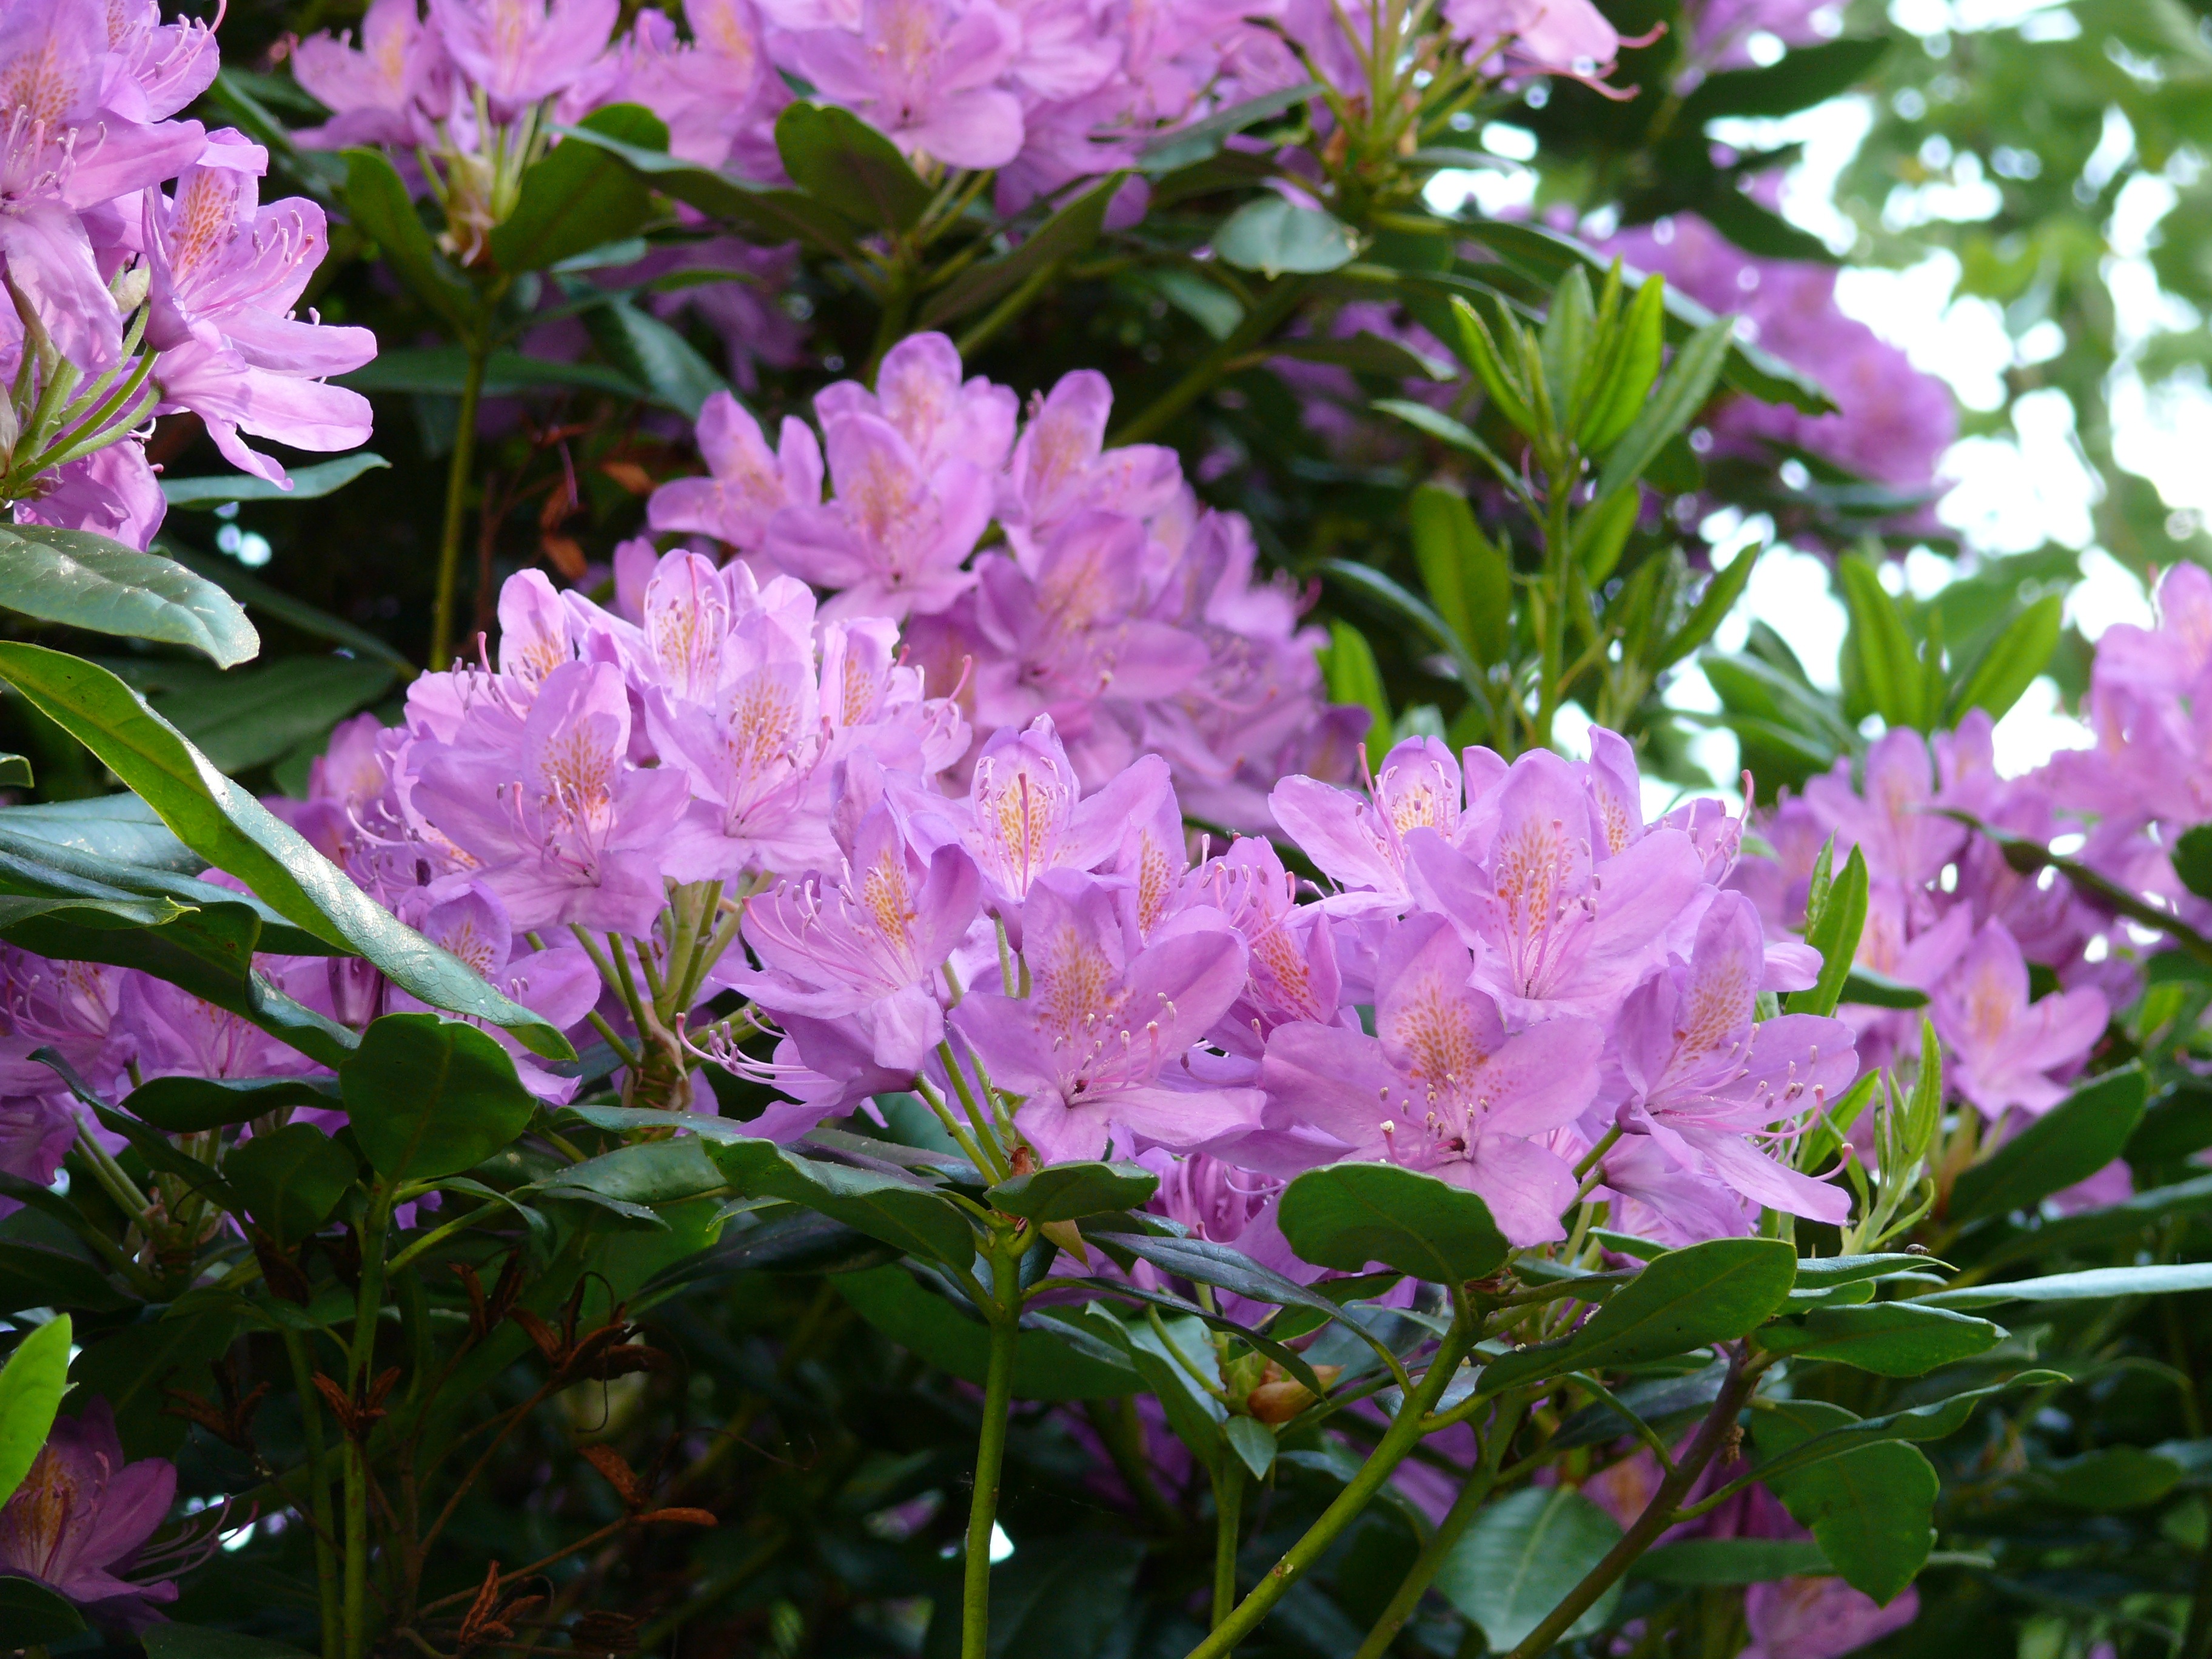
blossom, plant, flower, bloom, floral, spring, botany, blooming, flora, flowers, shrub, rhododendron, azalea, flowering plant, woody plant, land plant